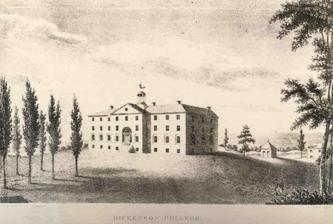
Building: Old West, Dickinson College
Country: United States of America
Year built: 1822
United States historic place Old West, Dickinson College U.S. National Register of Historic Places U.S. National Historic Landmark Old West Show map of Pennsylvania Show map of the United States Location Carlisle, Pennsylvania Coordinates 40°12′11″N 77°11′43″W / 40.2030°N 77.1952°W / 40.2030; -77.1952 Built 1822 ( 1822 ) Architect Benjamin Henry Latrobe Architectural style Federal NRHP reference No. 66000659 Significant dates Added to NRHP October 15, 1966 Designated NHL June 13, 1962 Old West was the first building to be erected on the campus of Dickinson College in Carlisle, Pennsylvania . It was designed by Benjamin Henry Latrobe in 1803, completed in 1822, and is a fine example of Federal period architecture. It was designated as a National Historic Landmark in 1962 for its architecture and its association with Latrobe. History The construction of Old West, known then as New College , was authorized and began in 1798. The effort was in response to the complaints that students could not live at the College. On June 20, 1799, the first cornerstone was laid by John Keen of Carpenters Co., Philadelphia . During construction in 1803, however, the brick portion of West College burnt down. In an attempt to rebuild a building that would be compatible with that of Princeton University , Judge Brackenridge went to Philadelphia to consult Benjamin Latrobe, who had remodeled Princeton's Nassau Hall and had completed extensive design work on the Capitol Building in Washington, D.C. Latrobe was a willing contributor to the new design of West College. In a letter dated May 18, 1803, a copy of which may be seen in the Dickinson archives, Benjamin Henry Latrobe replies to Judge Brackenridge's request for drawings in great detail. Latrobe addresses the aspect of weather in Carlisle because of the extreme temperatures and amounts of moisture it acquires annually in the winter months. He explains that his design of the building allows for optimum light absorption through the windows and explains that the stone provides adequate shielding from the strong, crisp wind. The attention to stone as a weather-proof material was to have a lasting effect. Old West in 2011 Today, Old West houses the presidential and other administrative offices. Memorial Hall in particular is the home of various distinguished speakers, cultural symposiums, and mass every Sunday night. It was declared a National Historic Landmark in 1962. See also Wikimedia Commons has media related to Old West (Dickinson College) . List of National Historic Landmarks in Pennsylvania National Register of Historic Places in Cumberland County, Pennsylvania References